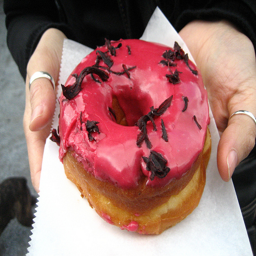
a person holds on to a big doughnut
An individual holding a red donut in both hands.
Person holding up a pink covered donuts on napkin.
two hands holding a very big doughnut with pink icing
A person is holding a frosted doughnut for the camera.